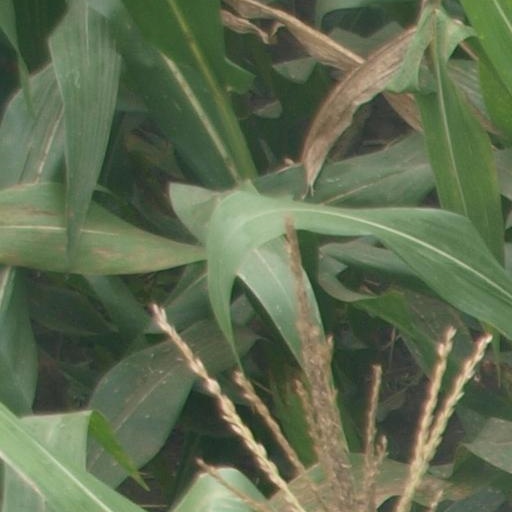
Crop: maize; corn